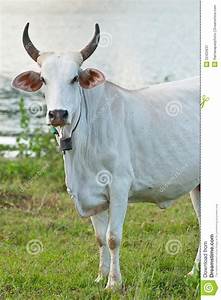
Label: mucca